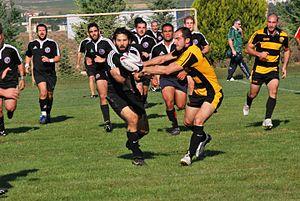
Equipe des Athens Rugby
Le rugby à XV en Grèce est un phénomène assez récent dans le pays. Inconnu pour beaucoup de la population grecque. Il est souvent confondu avec le football américain. Le nombre de licenciés est estimé à environ 200 malgré le manque de donnée. Le rugby est introduit par les étrangers s'établissant temporairement dans le port d'Athènes au Pirée durant des manœuvres avec leur navire.